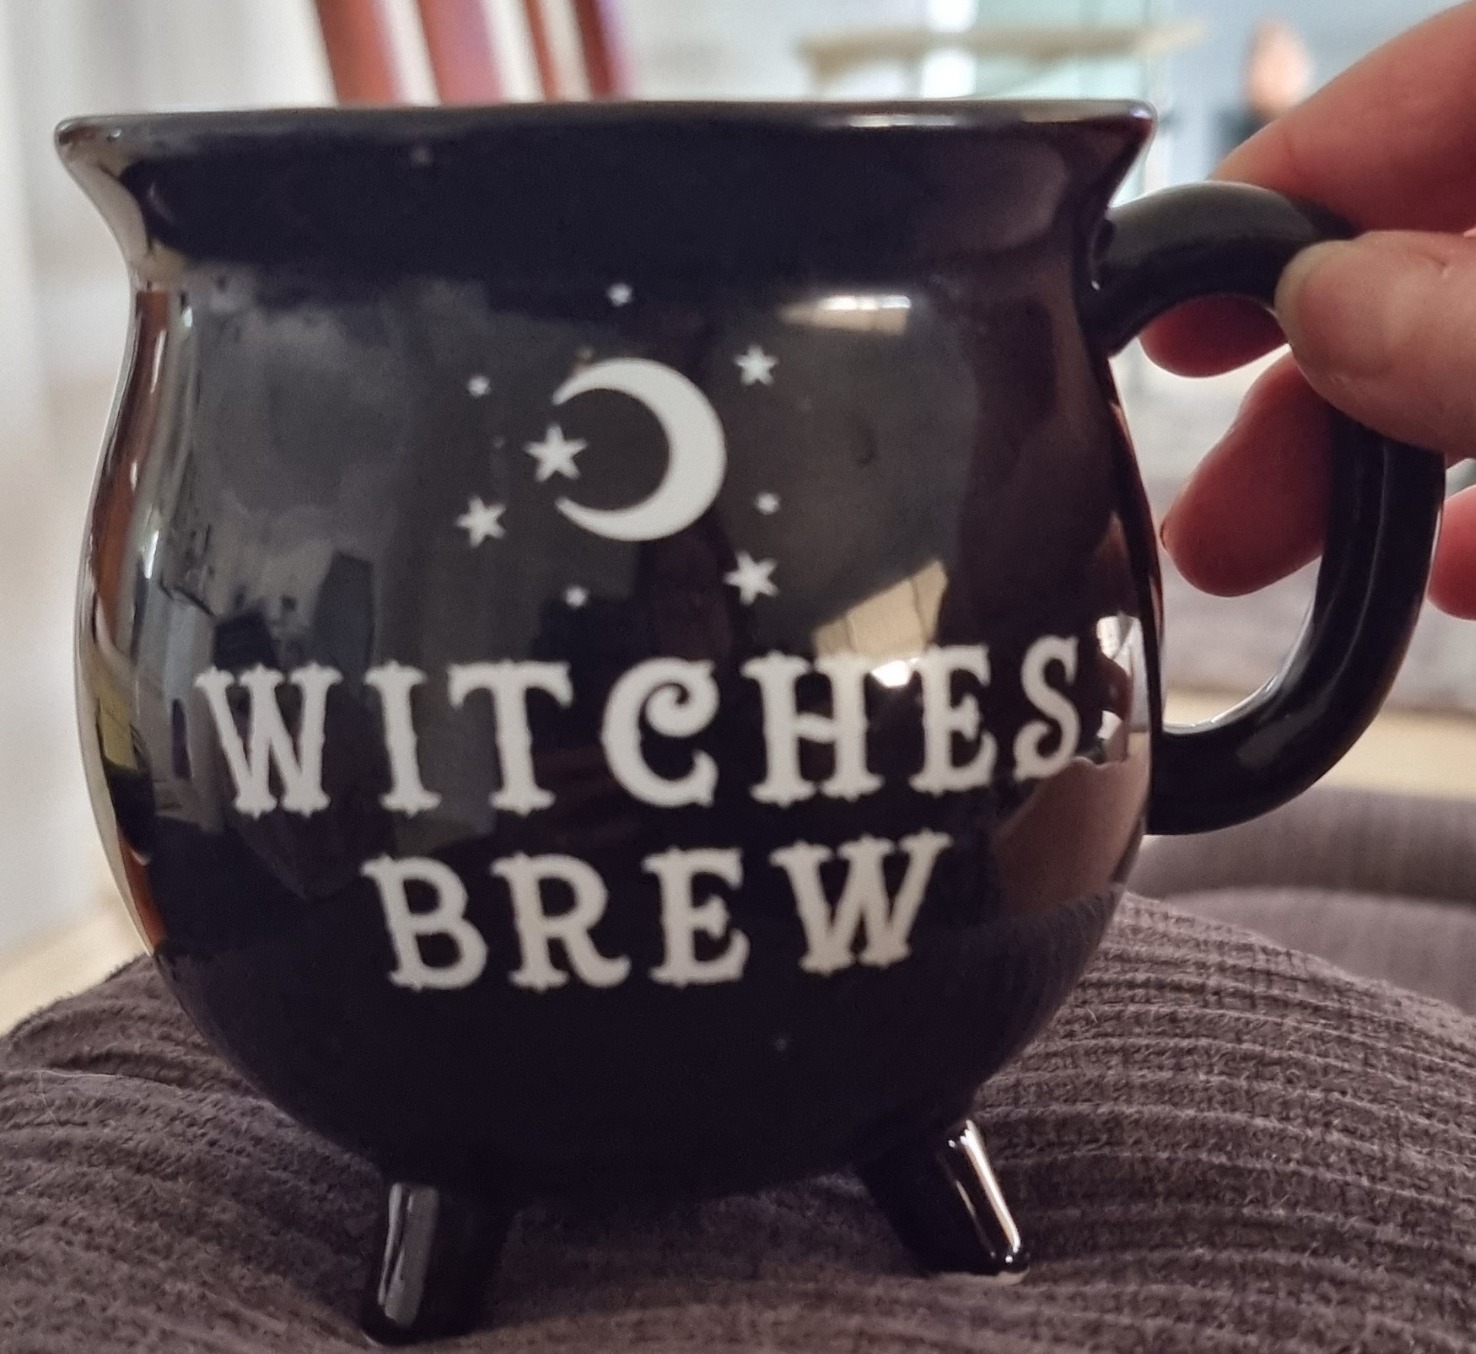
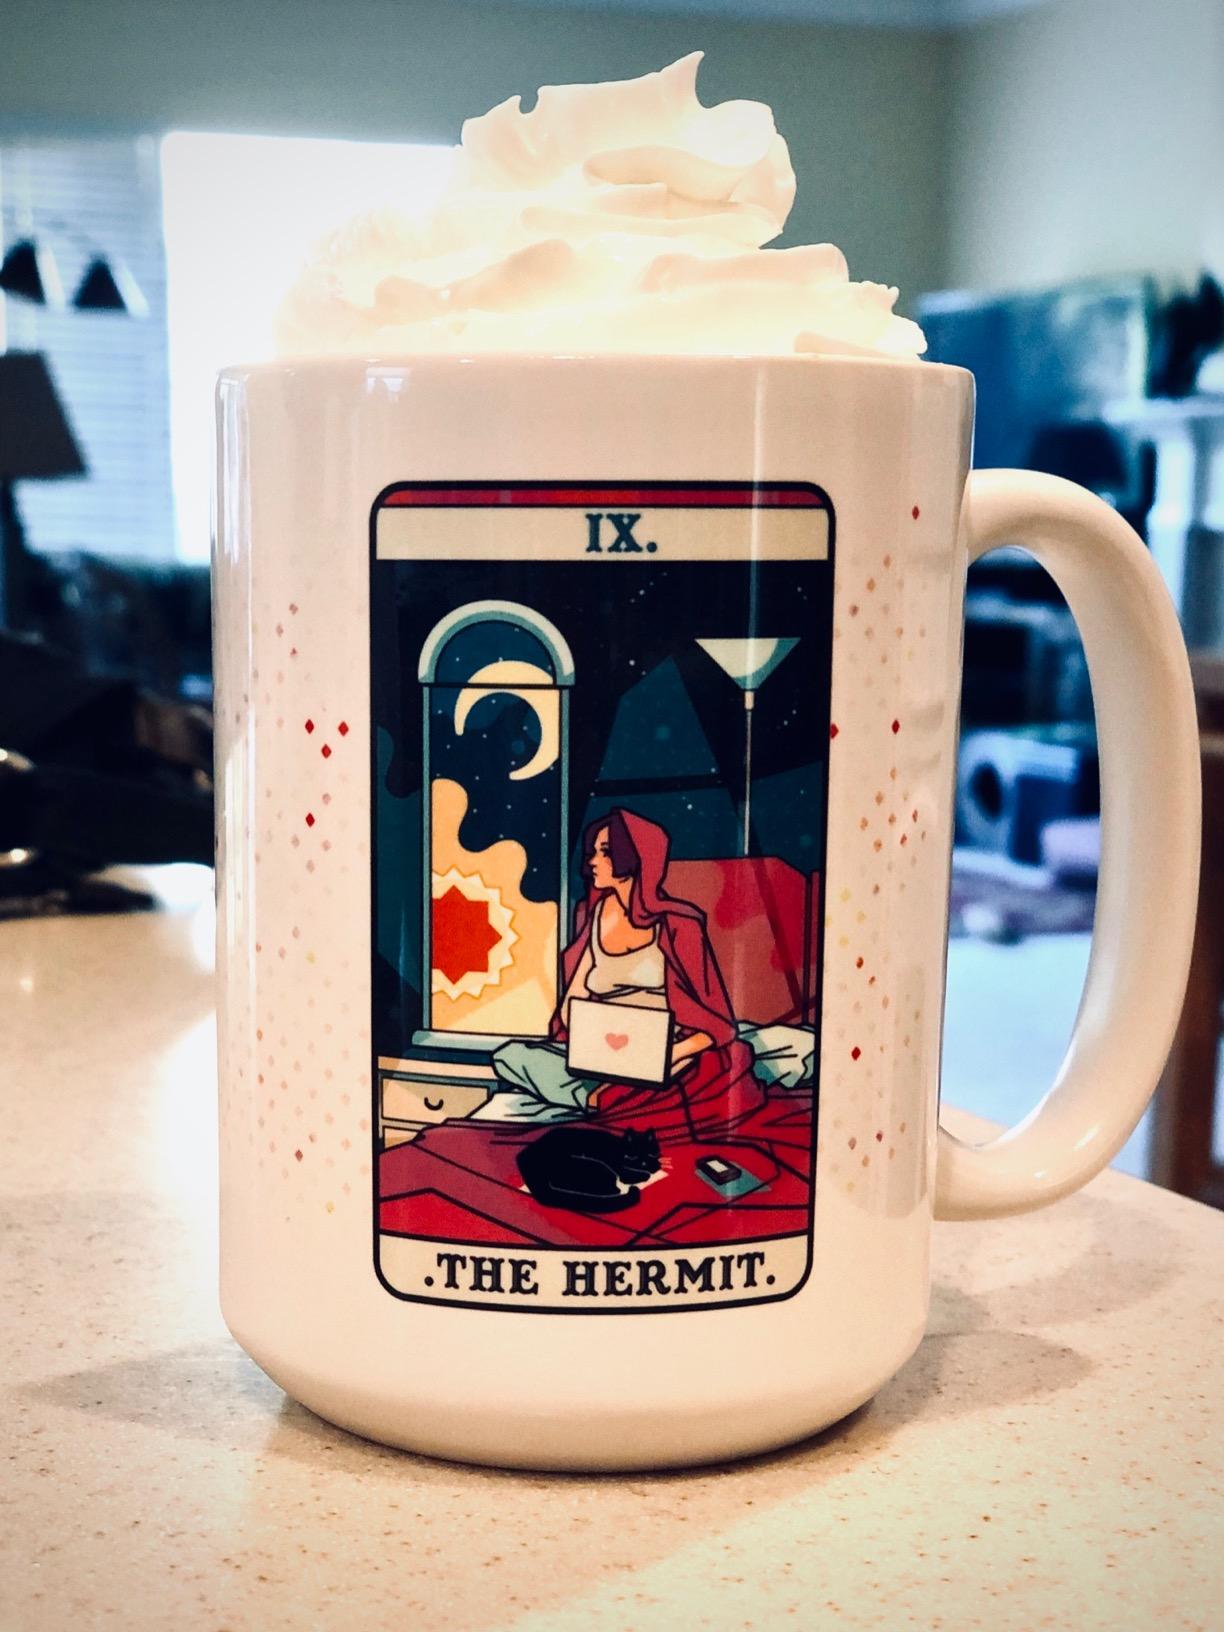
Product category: items_mug
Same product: no